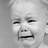
Emotion: sad